Women in the Spanish Civil War

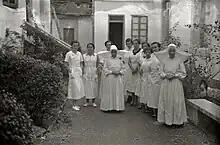
Nuns and nurses in a hospital

Pilar Jaraiz Franco, the niece of Francisco Franco, sympathized with her uncle's politics and, during the Civil War, spent some time in a Republican prison. Despite this, she gradually moved towards more socialist leanings as a result of the rigid gender norms forced on her during her childhood.